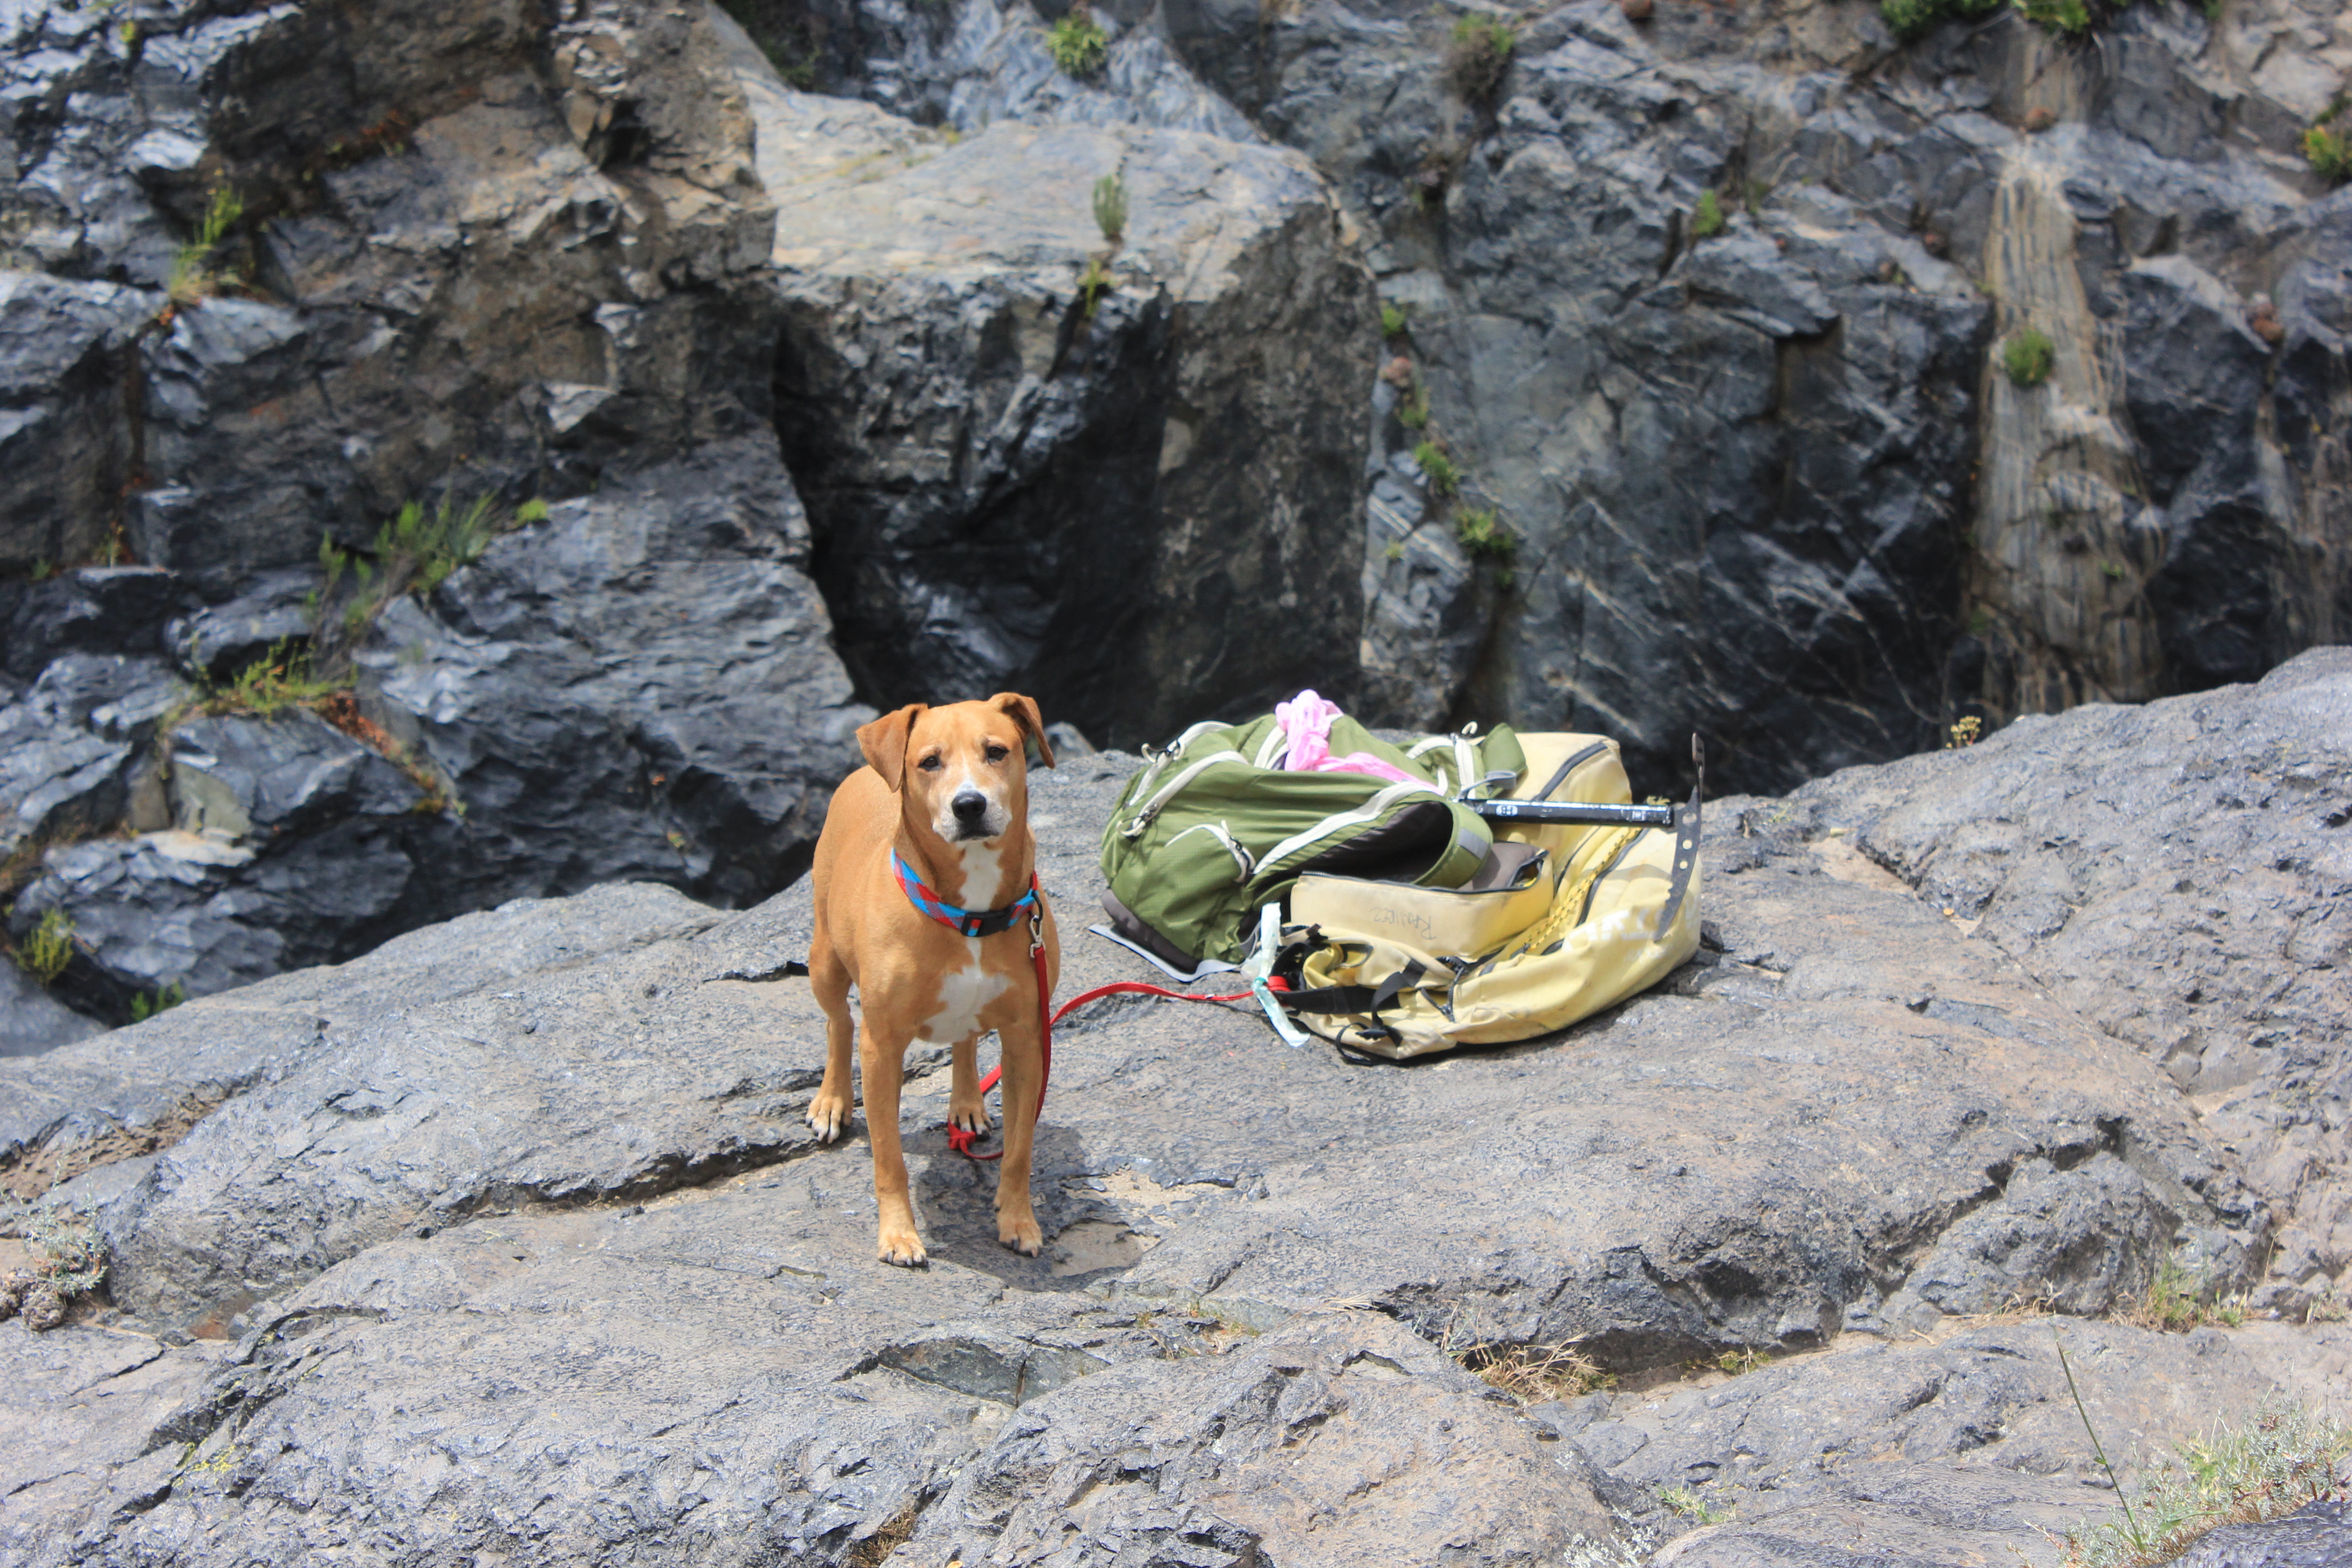
wilderness, hiking, trail, field, backpack, puppy, dog, animal, stone, pet, mammal, rest, rocks, camp, ensenada, dog portrait, the jump, dog resting, rappel, tijuana, dog like mammal